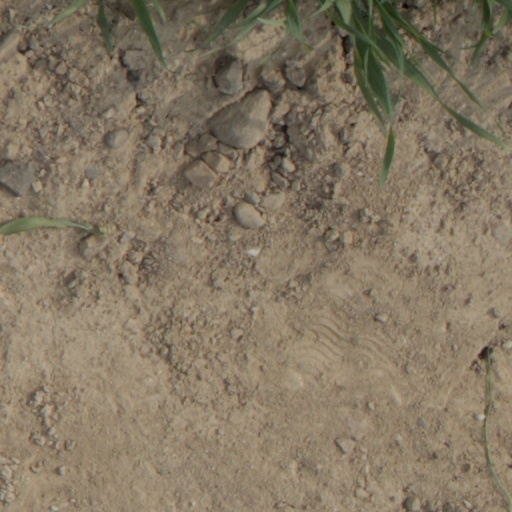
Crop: wheat